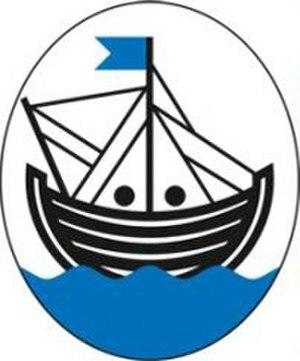
La commune de Ruhnu est une municipalité rurale du Comté de Saare en Estonie qui correspond à l'île de Ruhnu. Elle s'étend sur une superficie de 11,9 km².